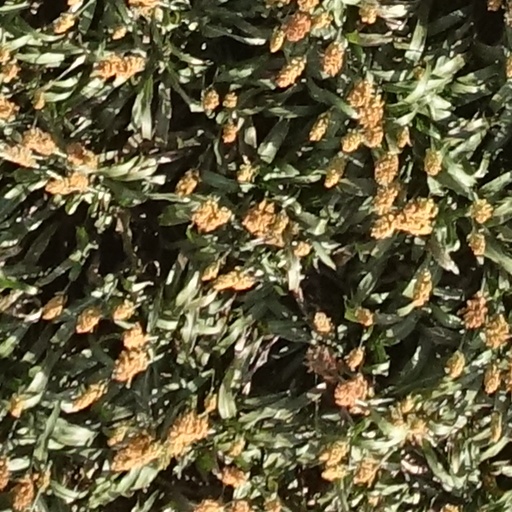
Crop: sorghum